Pearl White

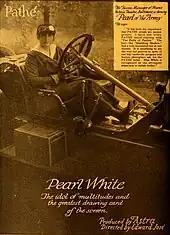
"Pearl of the Army", 1917

Pathé director Louis J. Gasnier offered her the starring role in film serial "The Perils of Pauline", based on a story by playwright Charles W. Goddard. The film features the central character Pauline in a story involving considerable action, for which the athletic Pearl White proved ideally suited. "The Perils of Pauline" consisted of 20 two-reel episodes that were released weekly. The serial proved to be a hit with audiences and made White a major celebrity; she soon was earning $1,750 per week. She followed this serial with an even bigger box-office hit: "The Exploits of Elaine" (1914–1915).